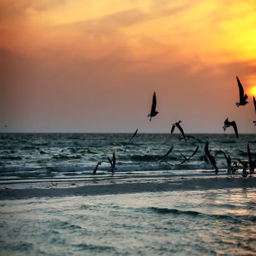
girls walking on a beach at sunset with birds flying